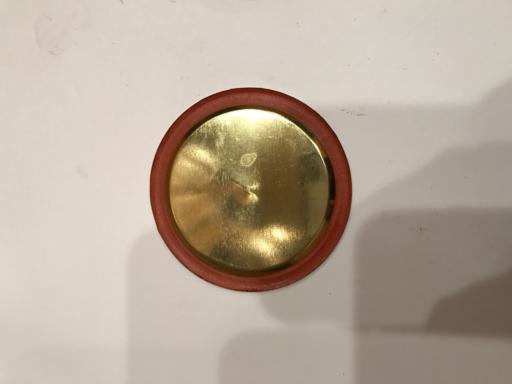
Waste category: metal